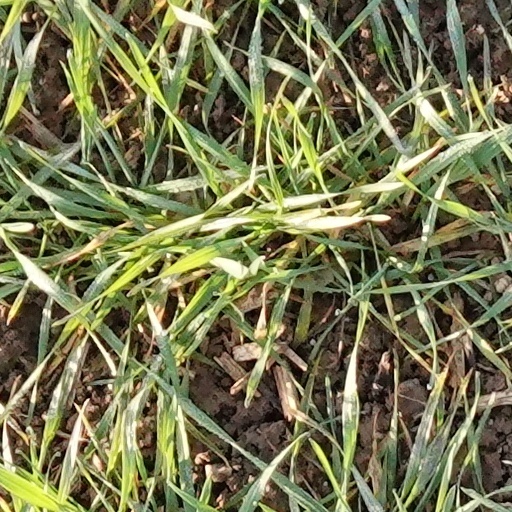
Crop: wheat